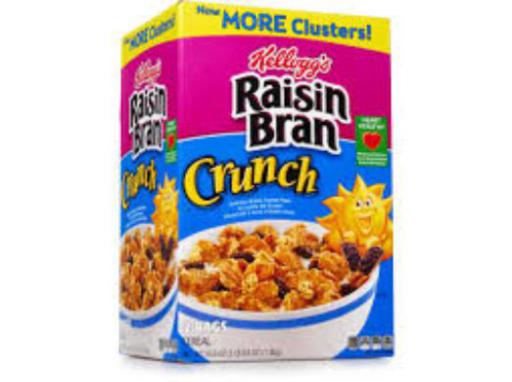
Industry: Food